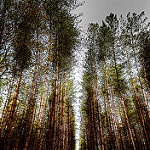
Label: forest